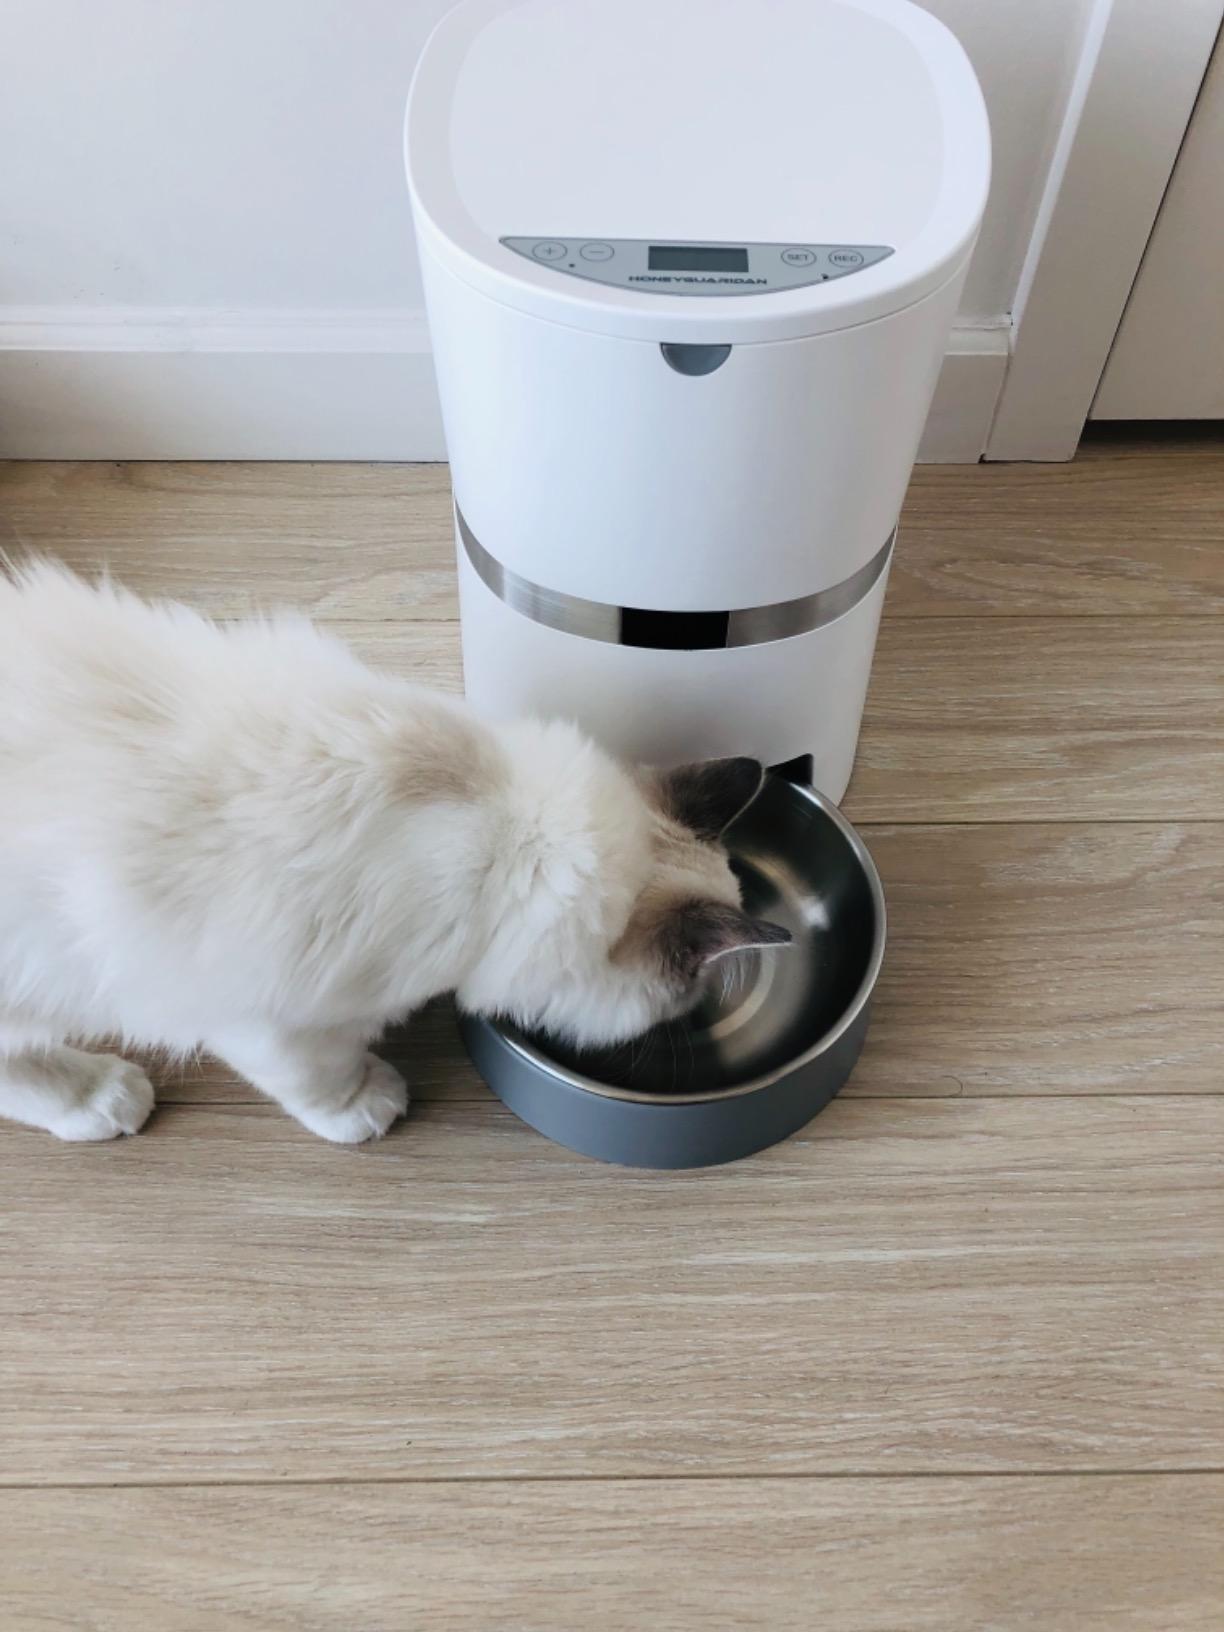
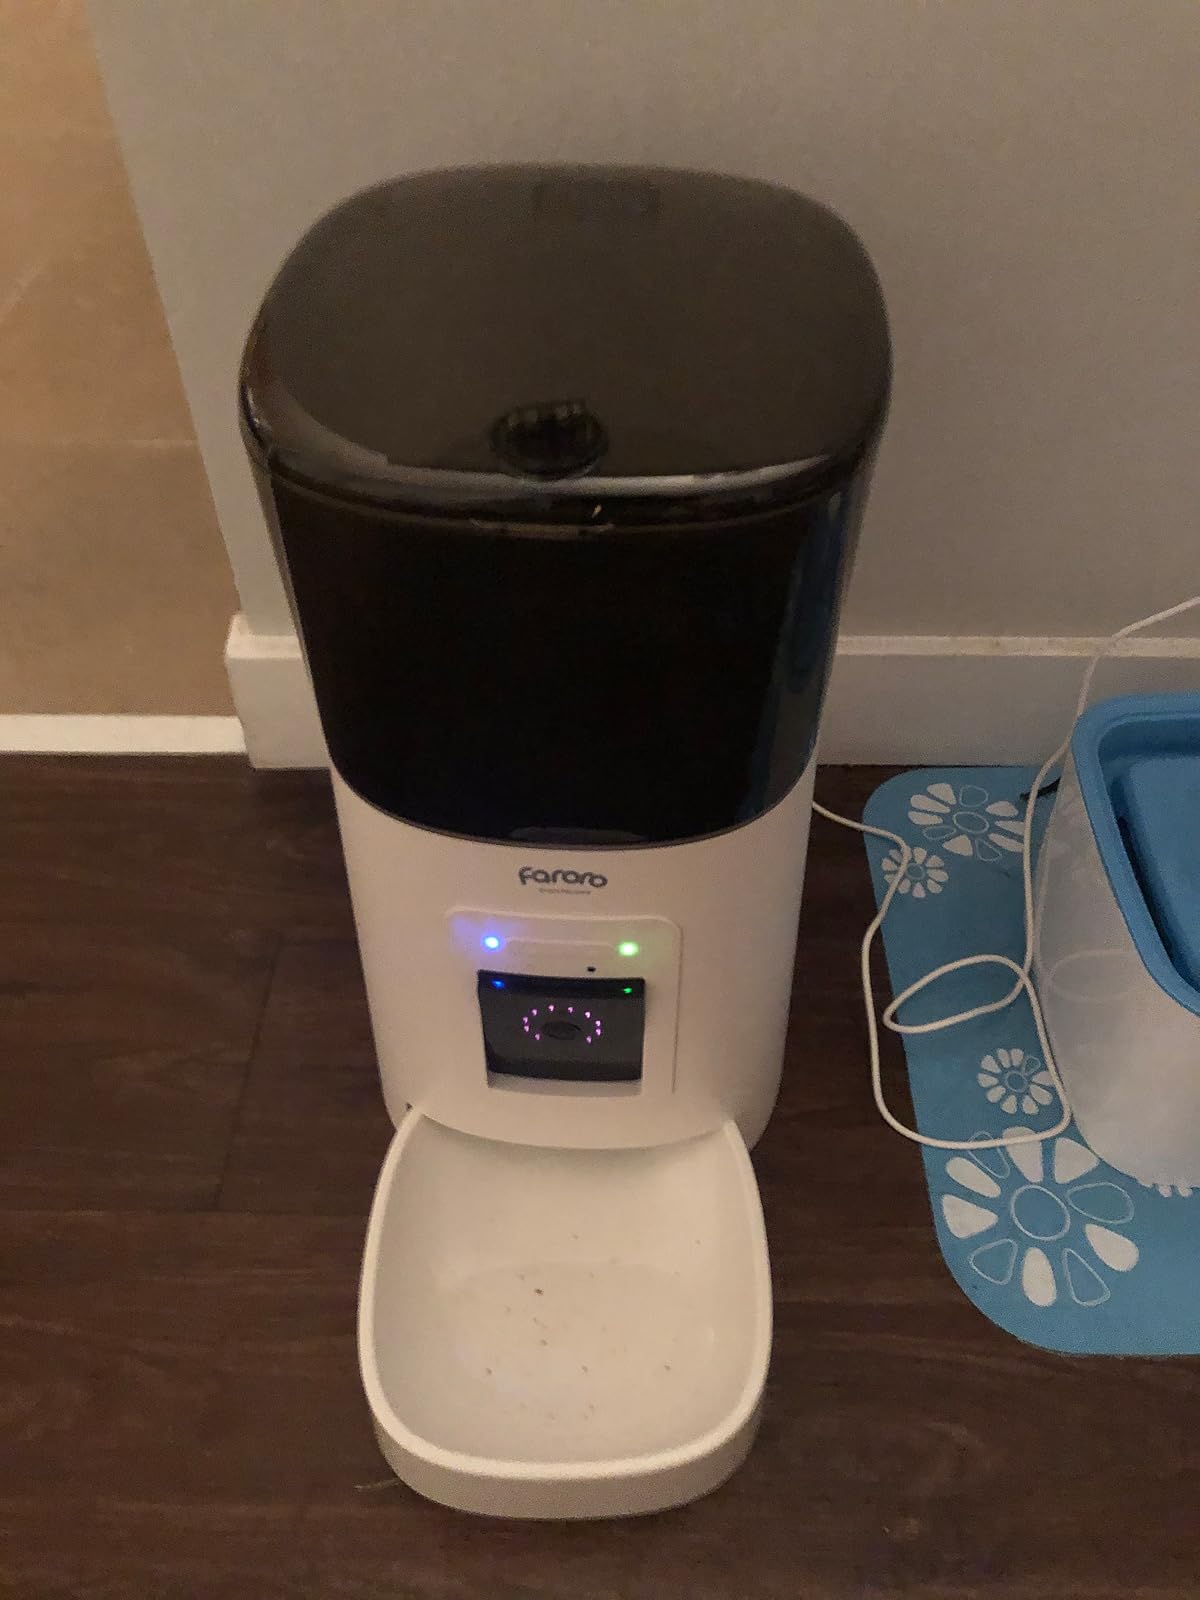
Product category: items_feeder
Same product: no